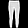
Label: Trouser